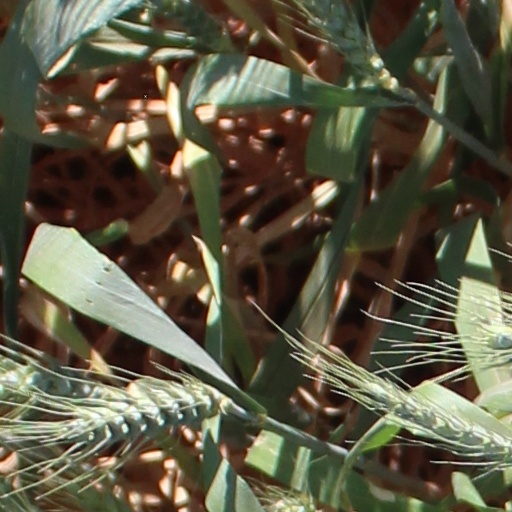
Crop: wheat